Jalsa Salana

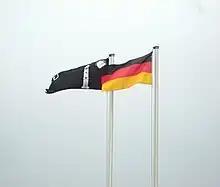
Liwa-e-Ahmadiyya and the Flag of Germany

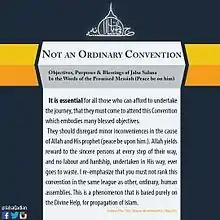
Importance of Jalsa Salana

The first Jalsa Salana in Germany was held in 1975. The Conventions were held on the grounds of the Fazl-e-Umar Mosque in Hamburg-Stellingen. Afterwards, the community bought a site "Nasir Bagh" in Groß-Gerau and held their Convention since 1985. However, the event outgrew the site, and moved to the future location of the Bait-ul Shakour mosque. In 1989 Mirza Tahir Ahmad, the fourth Head of the Ahmadiyya Muslim Community, initiated the construction of 100 mosques in Germany during his attendance at the Jalsa. Since 1995, the Jalsa Salana is held approximately four weeks after the international Jalsa Salana in the UK at the Maimarktgelände in Mannheim. With the number of participants of over 30,000 annually it is the largest Muslim gathering in Europe. Jalsa Salana Germany 2023 at Stuttgart had a record attendance of 47,000.